Diána Kőszegi

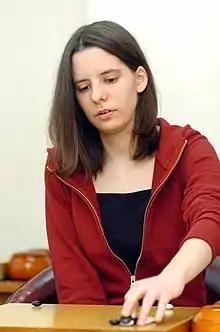
Kőszegi in 2008

Diána Kőszegi (born August 14, 1983) is a Hungarian professional Go player. She became the sixth European professional player when she was promoted by the Korean Go Association on January 4, 2008 and is the first Hungarian professional player.